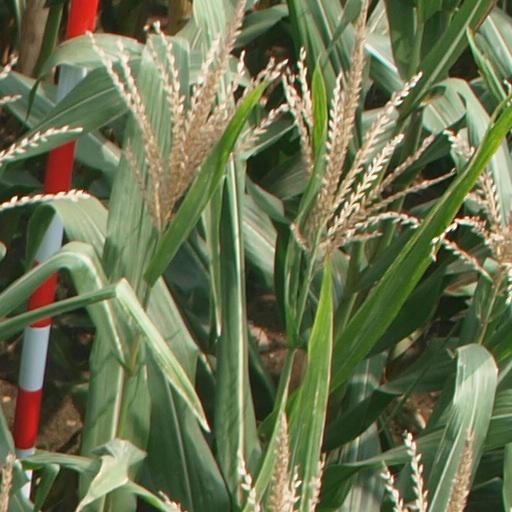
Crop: maize; corn